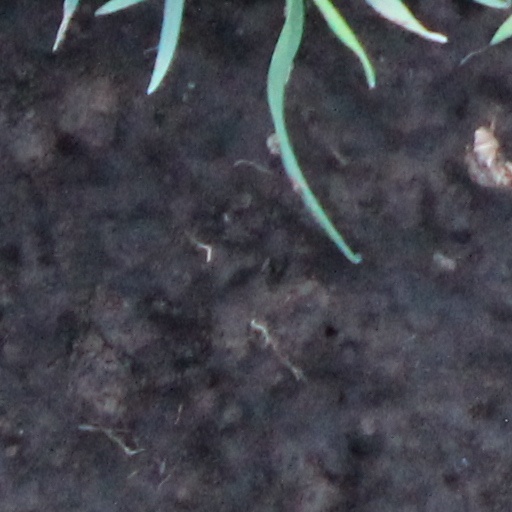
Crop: wheat